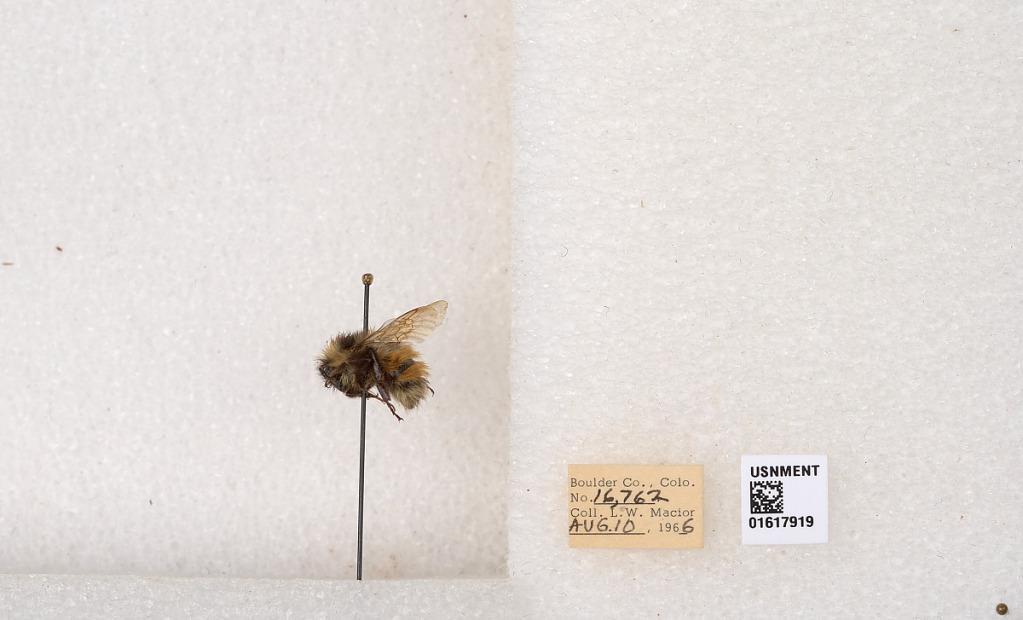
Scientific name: Bombus (Pyrobombus) sylvicola Kirby
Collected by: L. Macior
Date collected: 1966-8-10
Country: United States
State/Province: Colorado
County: Boulder
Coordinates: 40.0925, -105.358